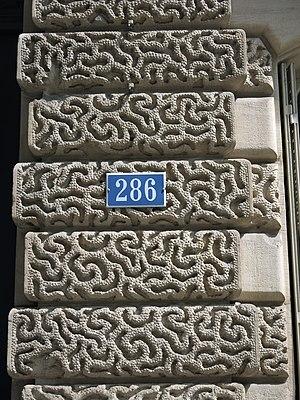
Détail de l'immeuble 286 boulevard Saint-Germain, Paris VIIe arr.